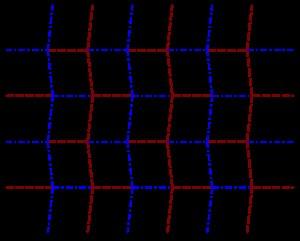
Le pliage de Miura est une méthode de pliage d'une surface plate telle qu'une feuille de papier, en une forme d'aire plus petite. Ce pliage porte le nom de son inventeur, l'astrophysicien japonais Koryo Miura.